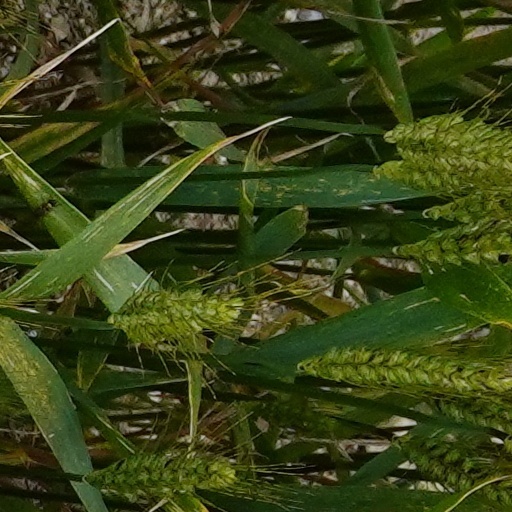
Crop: wheat